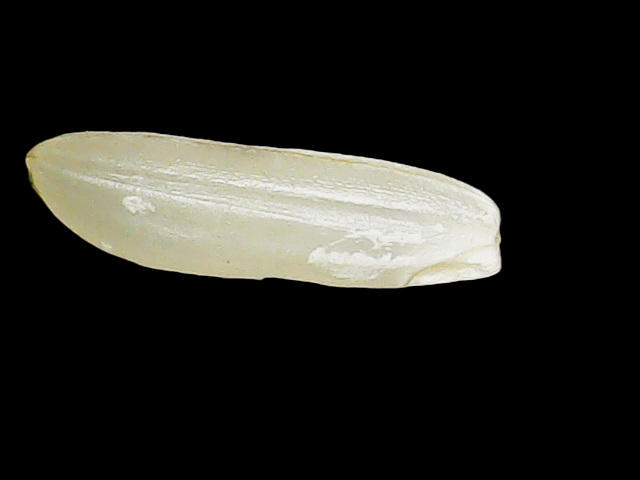
Rice variety: Binadhan14